Legislative history of United States four-star officers, 1899–1946

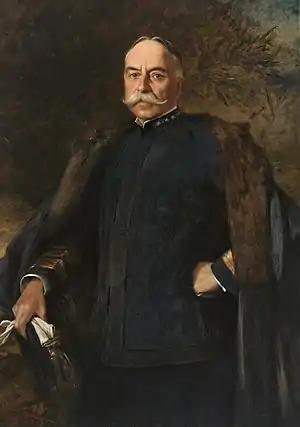
George Dewey, third four-star admiral in the United States Navy, whose unique grade of Admiral of the Navy evolved during his lifetime to rank higher than four-star admiral.

From 1899, when the Navy's Civil War-era four-star grade was recreated after the Spanish-American War, through 1947, when the Officer Personnel Act defined the post-World War II military establishment, four-star grades evolved along two parallel tracks, one decorative and one functional.